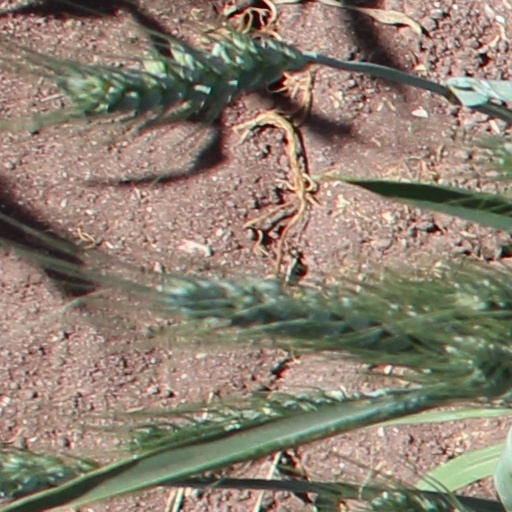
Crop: wheat